Westmount station

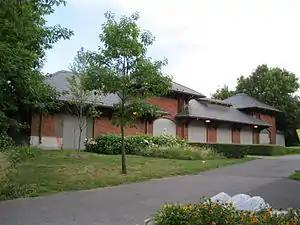
Westmount railway station in 2012

The Westmount station is a disused railway station in the city of Westmount, Quebec, Canada. Its address is 4848 Saint Catherine Street West at the bottom of Victoria Avenue in the Victoria Village neighbourhood. It was designed for the Canadian Pacific Railway by the company architect, W.S. Painter, and was completed in 1907.